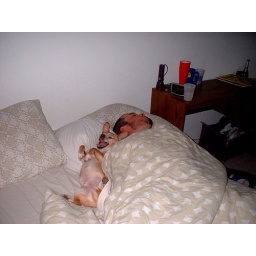
Hans, damn happy to be sleeping next to me in bed